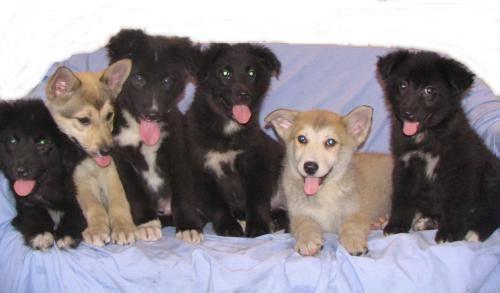
dog